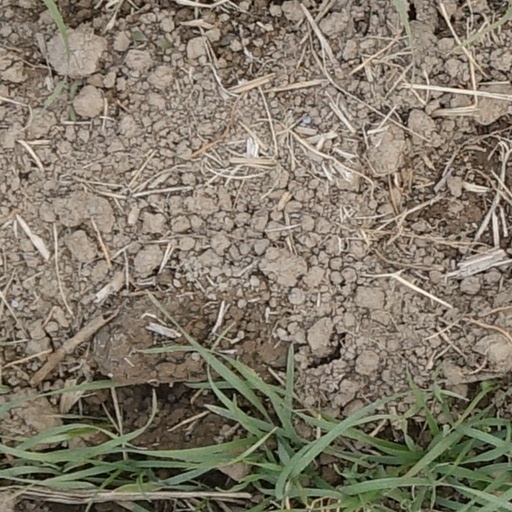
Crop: wheat